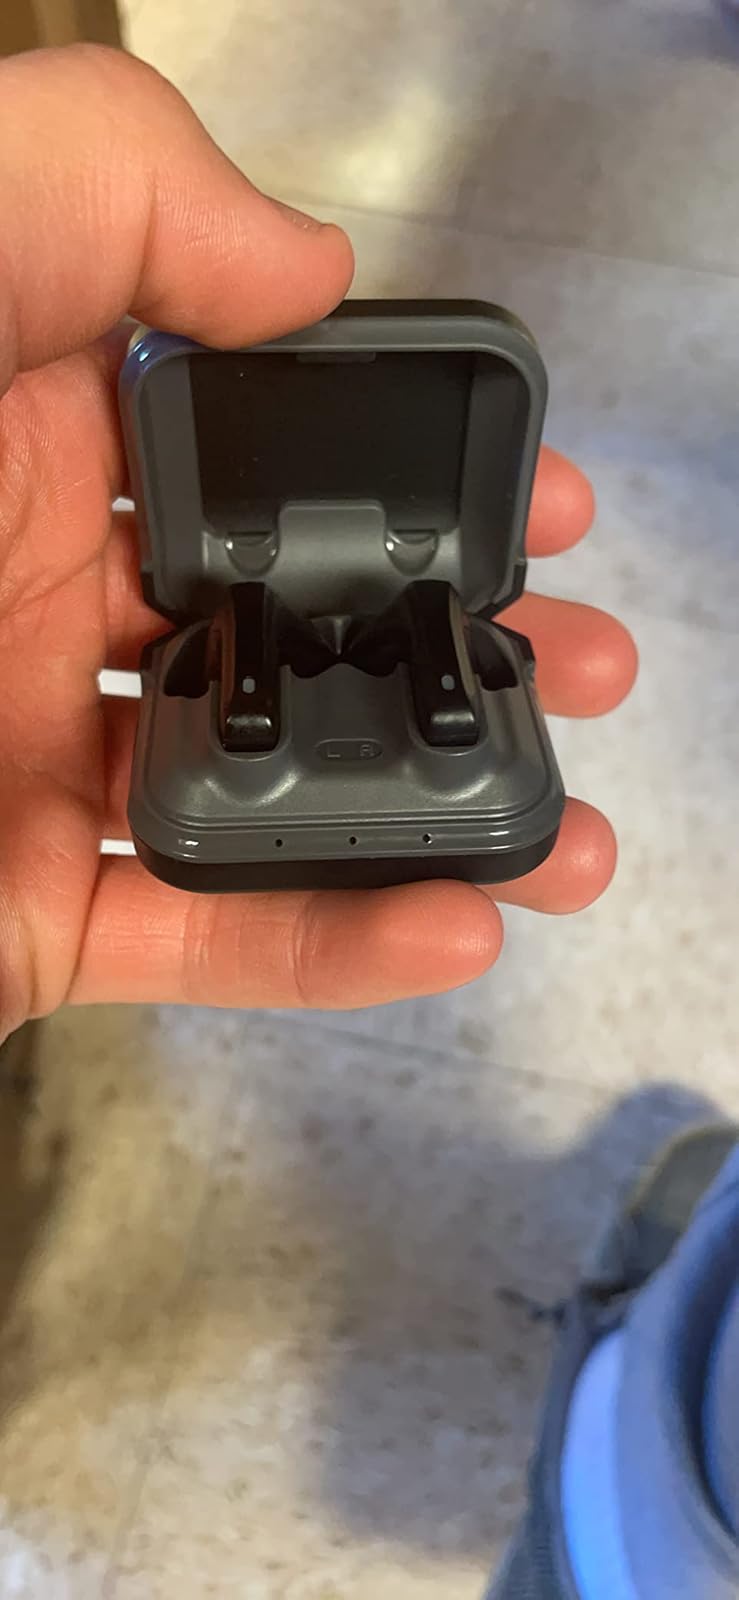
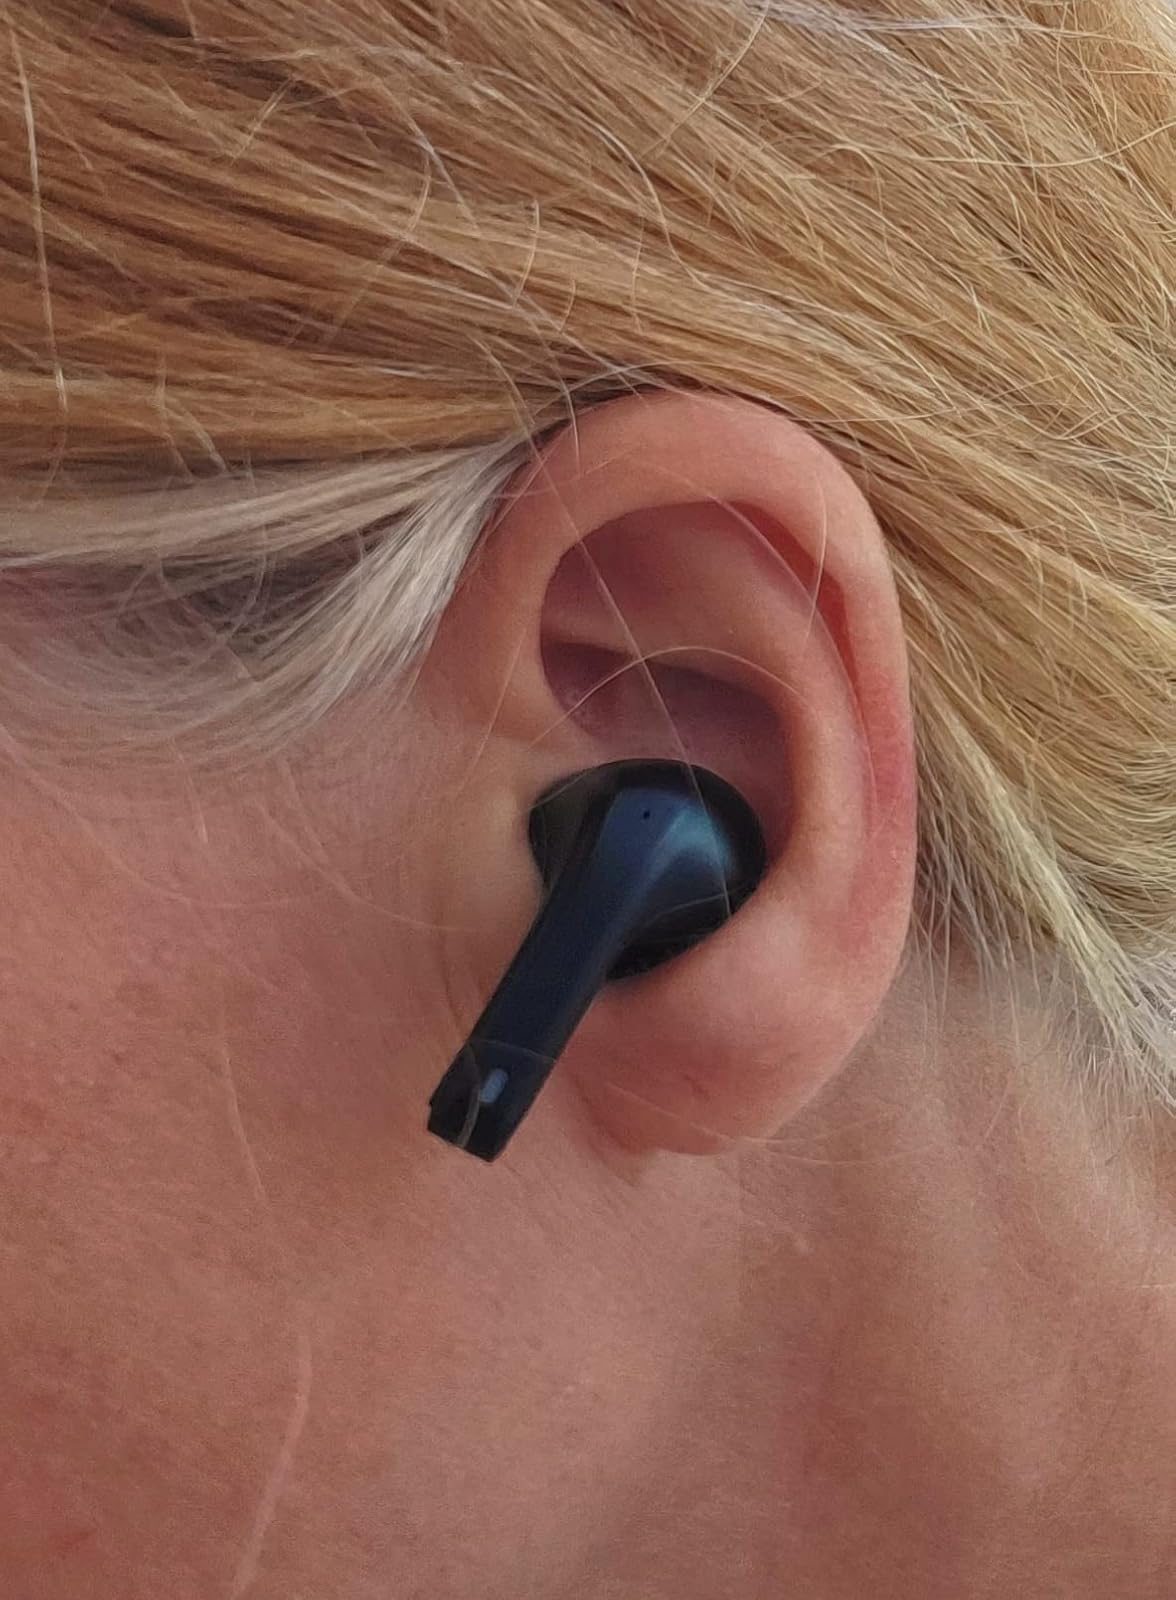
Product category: earbuds
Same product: yes